Avintes

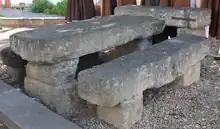
The Audience Stones in Avintes

Although best known for its Baroque-era church, the parish has a small number of classified architectural constructions dating back to the early period of Portuguese expansion. These include: